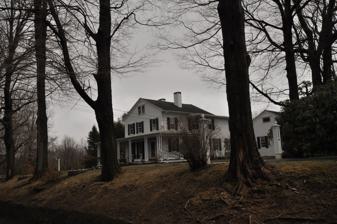
Building: Nathan B. Booth House
Country: United States of America
Year built: 1843
Historic house in Connecticut, United States United States historic place Nathan B. Booth House U.S. National Register of Historic Places Location 6080 Main Street, Stratford, Connecticut Coordinates 41°14′21.04″N 73°6′35.74″W / 41.2391778°N 73.1099278°W / 41.2391778; -73.1099278 Area 1 acre (0.40 ha) Built 1843 ( 1843 ) Architectural style Greek Revival, Federal NRHP reference No. 92000317 Added to NRHP April 17, 1992 The Nathan B. Booth House is a historic house at 6080 Main Street in the Putney section of Stratford, Connecticut . Built in 1843 for a prosperous farmer, the house is a well-preserved example of transitional Federal-Greek Revival architecture, and the area's only known gable-fronted house of the period. It was listed on the National Register of Historic Places in 1992. Description and history The Nathan B. Booth House stands in what is now a residential area of the Putney section of Stratford, on the east side of Main Street a short way north of the Boothe Memorial Park and Museum . It is set on a rise above the street, with its front facade facing west. It is a 2 + 1 ⁄ 2 -story timber-frame structure, with a gabled roof and clapboarded exterior. A single-story porch of early 20th-century construction extends across the front facade and around part of the north and south sides. The main facade is three asymmetrically placed bays wide, with the main entrance set in the rightmost bay, flanked by sidelight windows and topped by a transom. The ground floor windows are full length in the Greek Revival style. The interior follows a fairly typical Greek Revival side hall plan, with a curved staircase rising in the main hall, and many other original period features. It illustrates a vernacular transition between Greek Revival architecture and Federal architecture styles. The house was built about 1843 for Nathan Booth, on land belonging to his father, Abijah. Although the building outwardly appears Greek Revival, its timber-frame construction is more commonly associated with earlier Federal and Georgian construction. Booth was a successful farmer, probably providing produce for the burgeoning markets of Bridgeport . He also appears to have harvested oysters, probably from a marshy island he owned in the nearby Housatonic River . However, he probably overextended himself financially, and was forced to sell the farm in 1877. See also Connecticut portal National Register of Historic Places listings in Fairfield County, Connecticut References